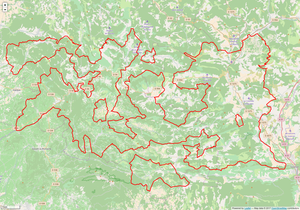
Périmètre du PNR des Baronnies provençales.
Le décret de classement du parc naturel régional des Baronnies provençales du 26 janvier 2015 a été publié au Journal Officiel le 28 janvier 2015. Le parc s’étend sur un massif entre Drôme et Hautes-Alpes. À cheval sur les Régions Auvergne-Rhône-Alpes et Provence-Alpes-Côte d'Azur, les Baronnies provençales sont reconnues au niveau national comme Parc naturel régional.